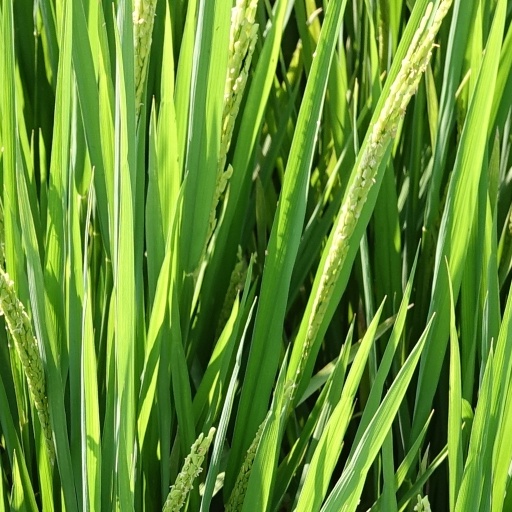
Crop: rice